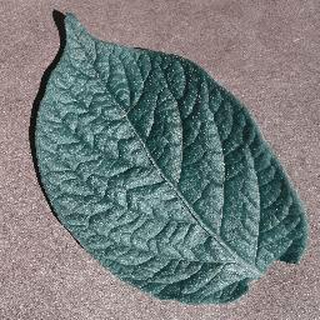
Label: healthy_potato